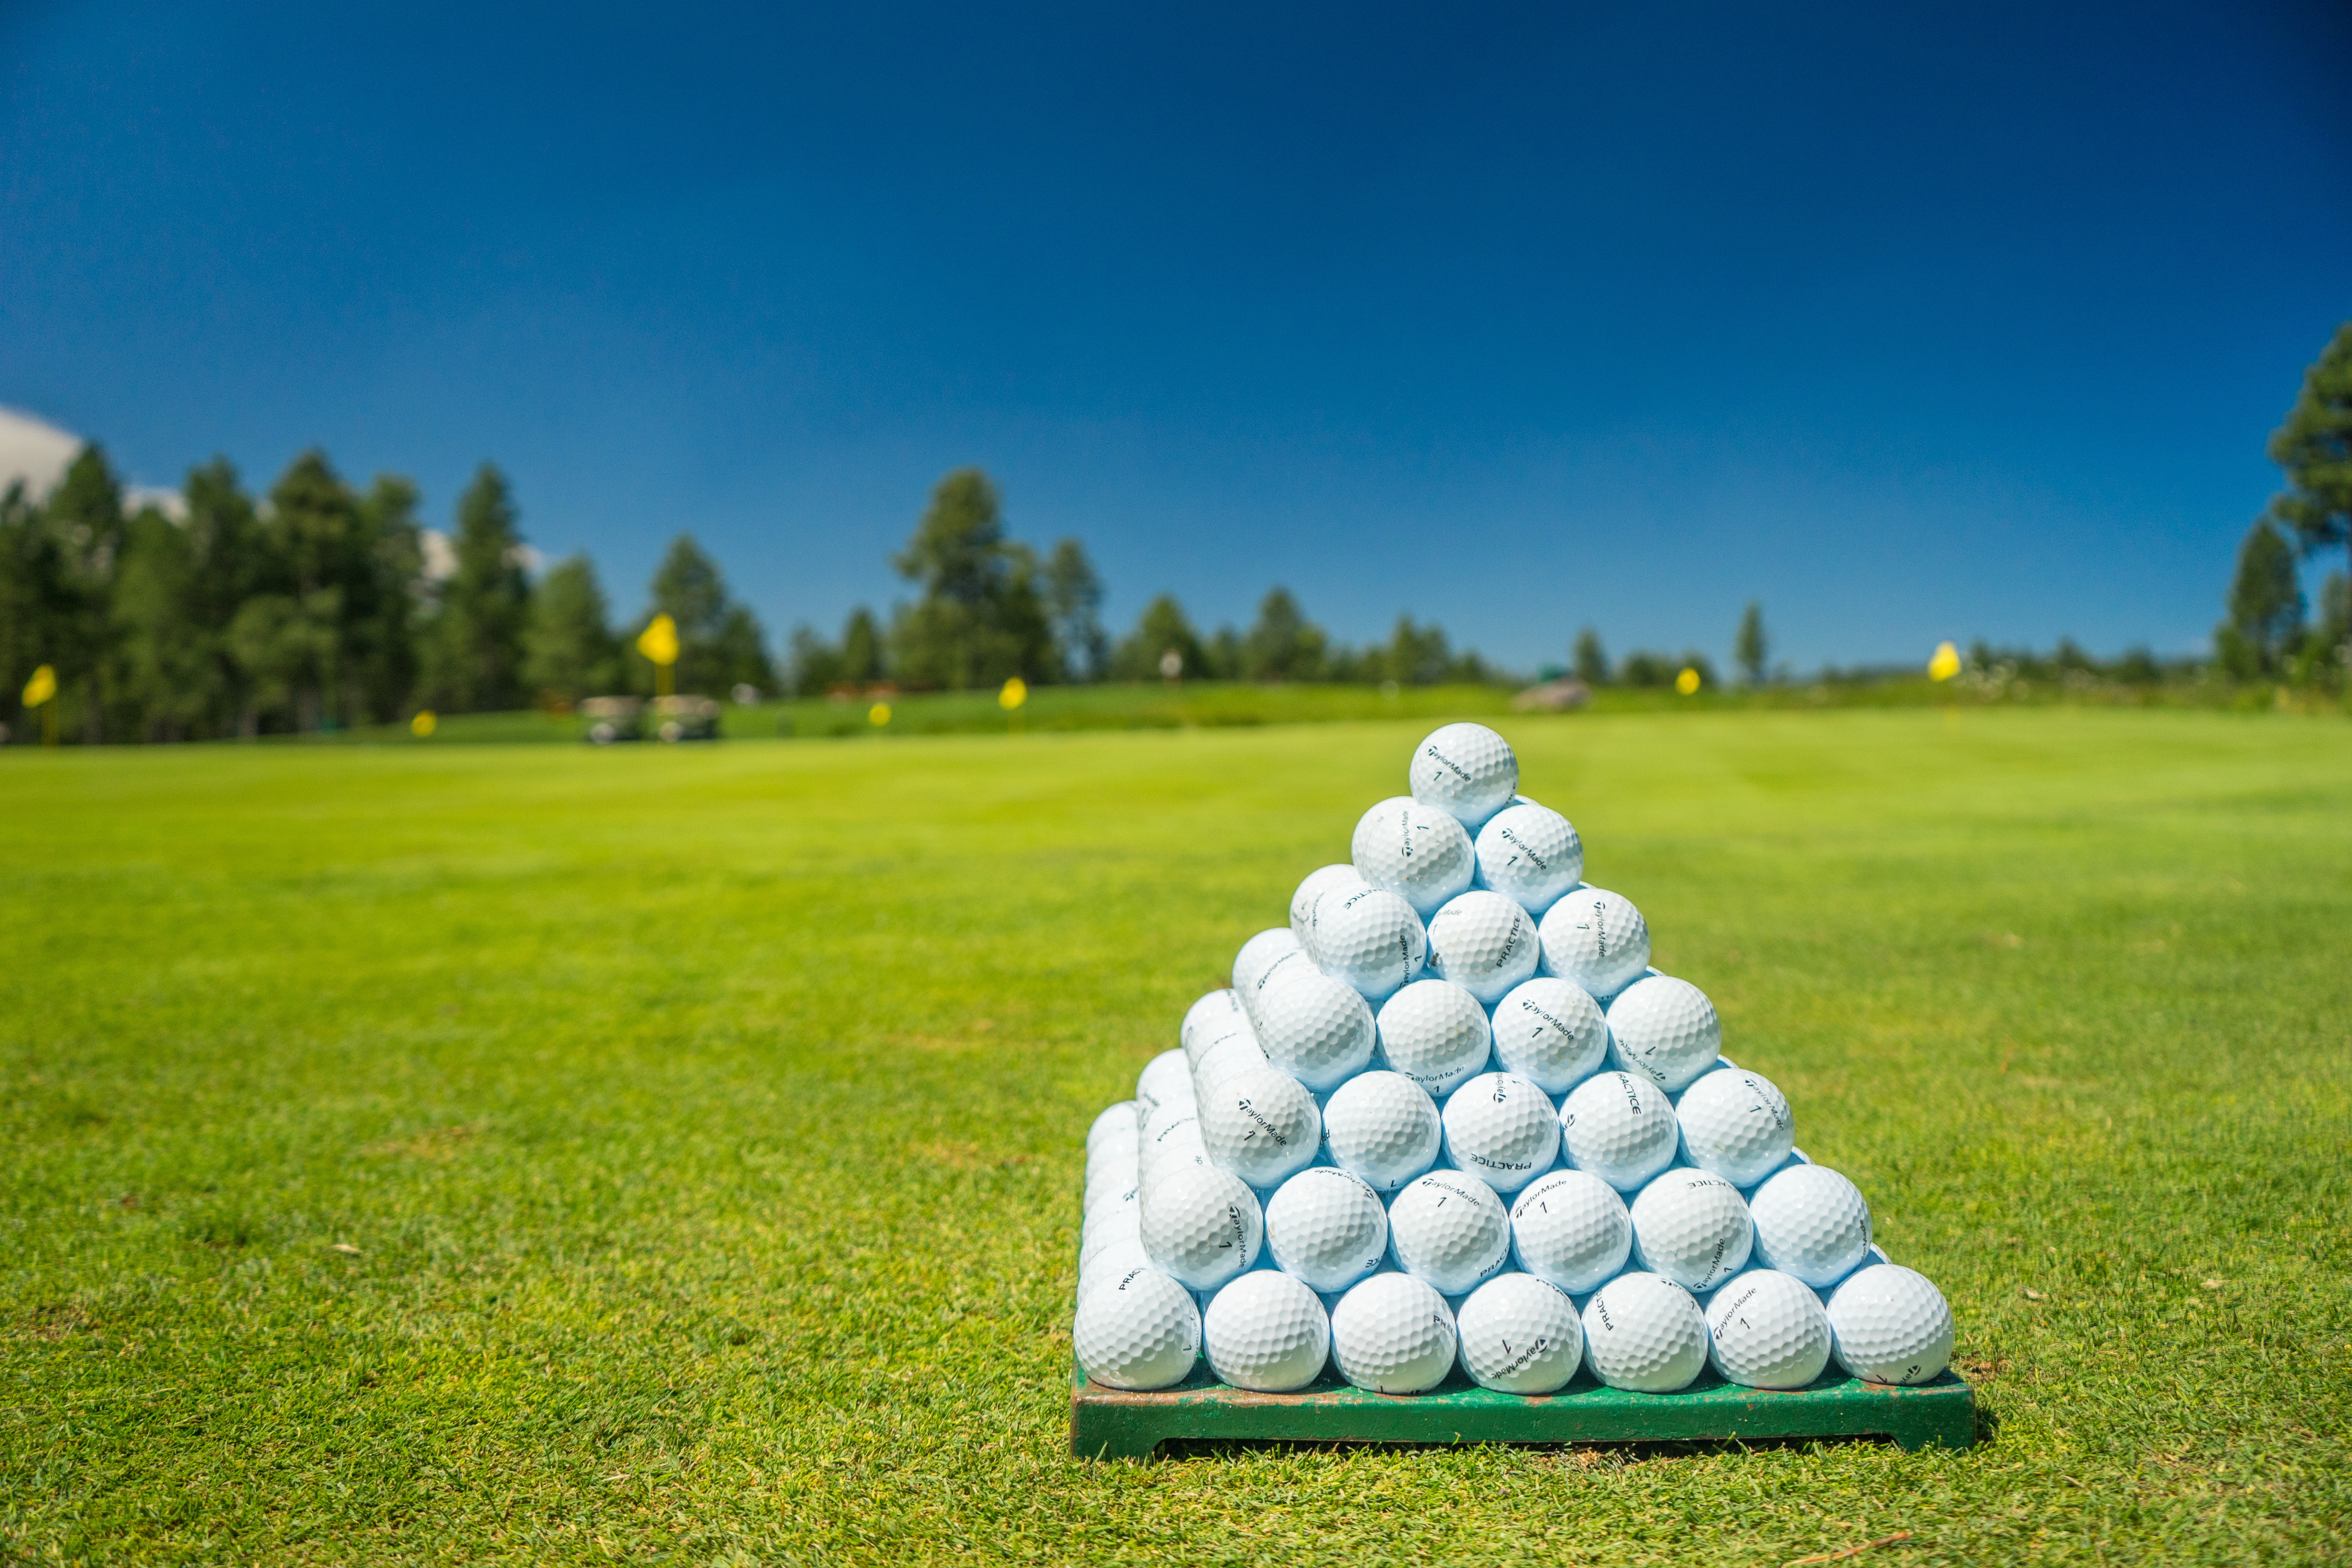
grass, lawn, meadow, green, club, golf, golfing, golf ball, ball, course, balls, golf balls